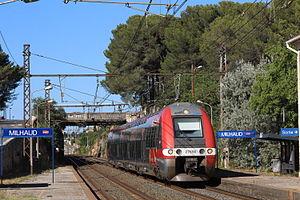
La gare de Milhaud est une gare ferroviaire française de la ligne de Tarascon à Sète-Ville, située à Saint-Césaire-lès-Nîmes sur le territoire de la commune de Milhaud, dans le département du Gard, en région Occitanie.